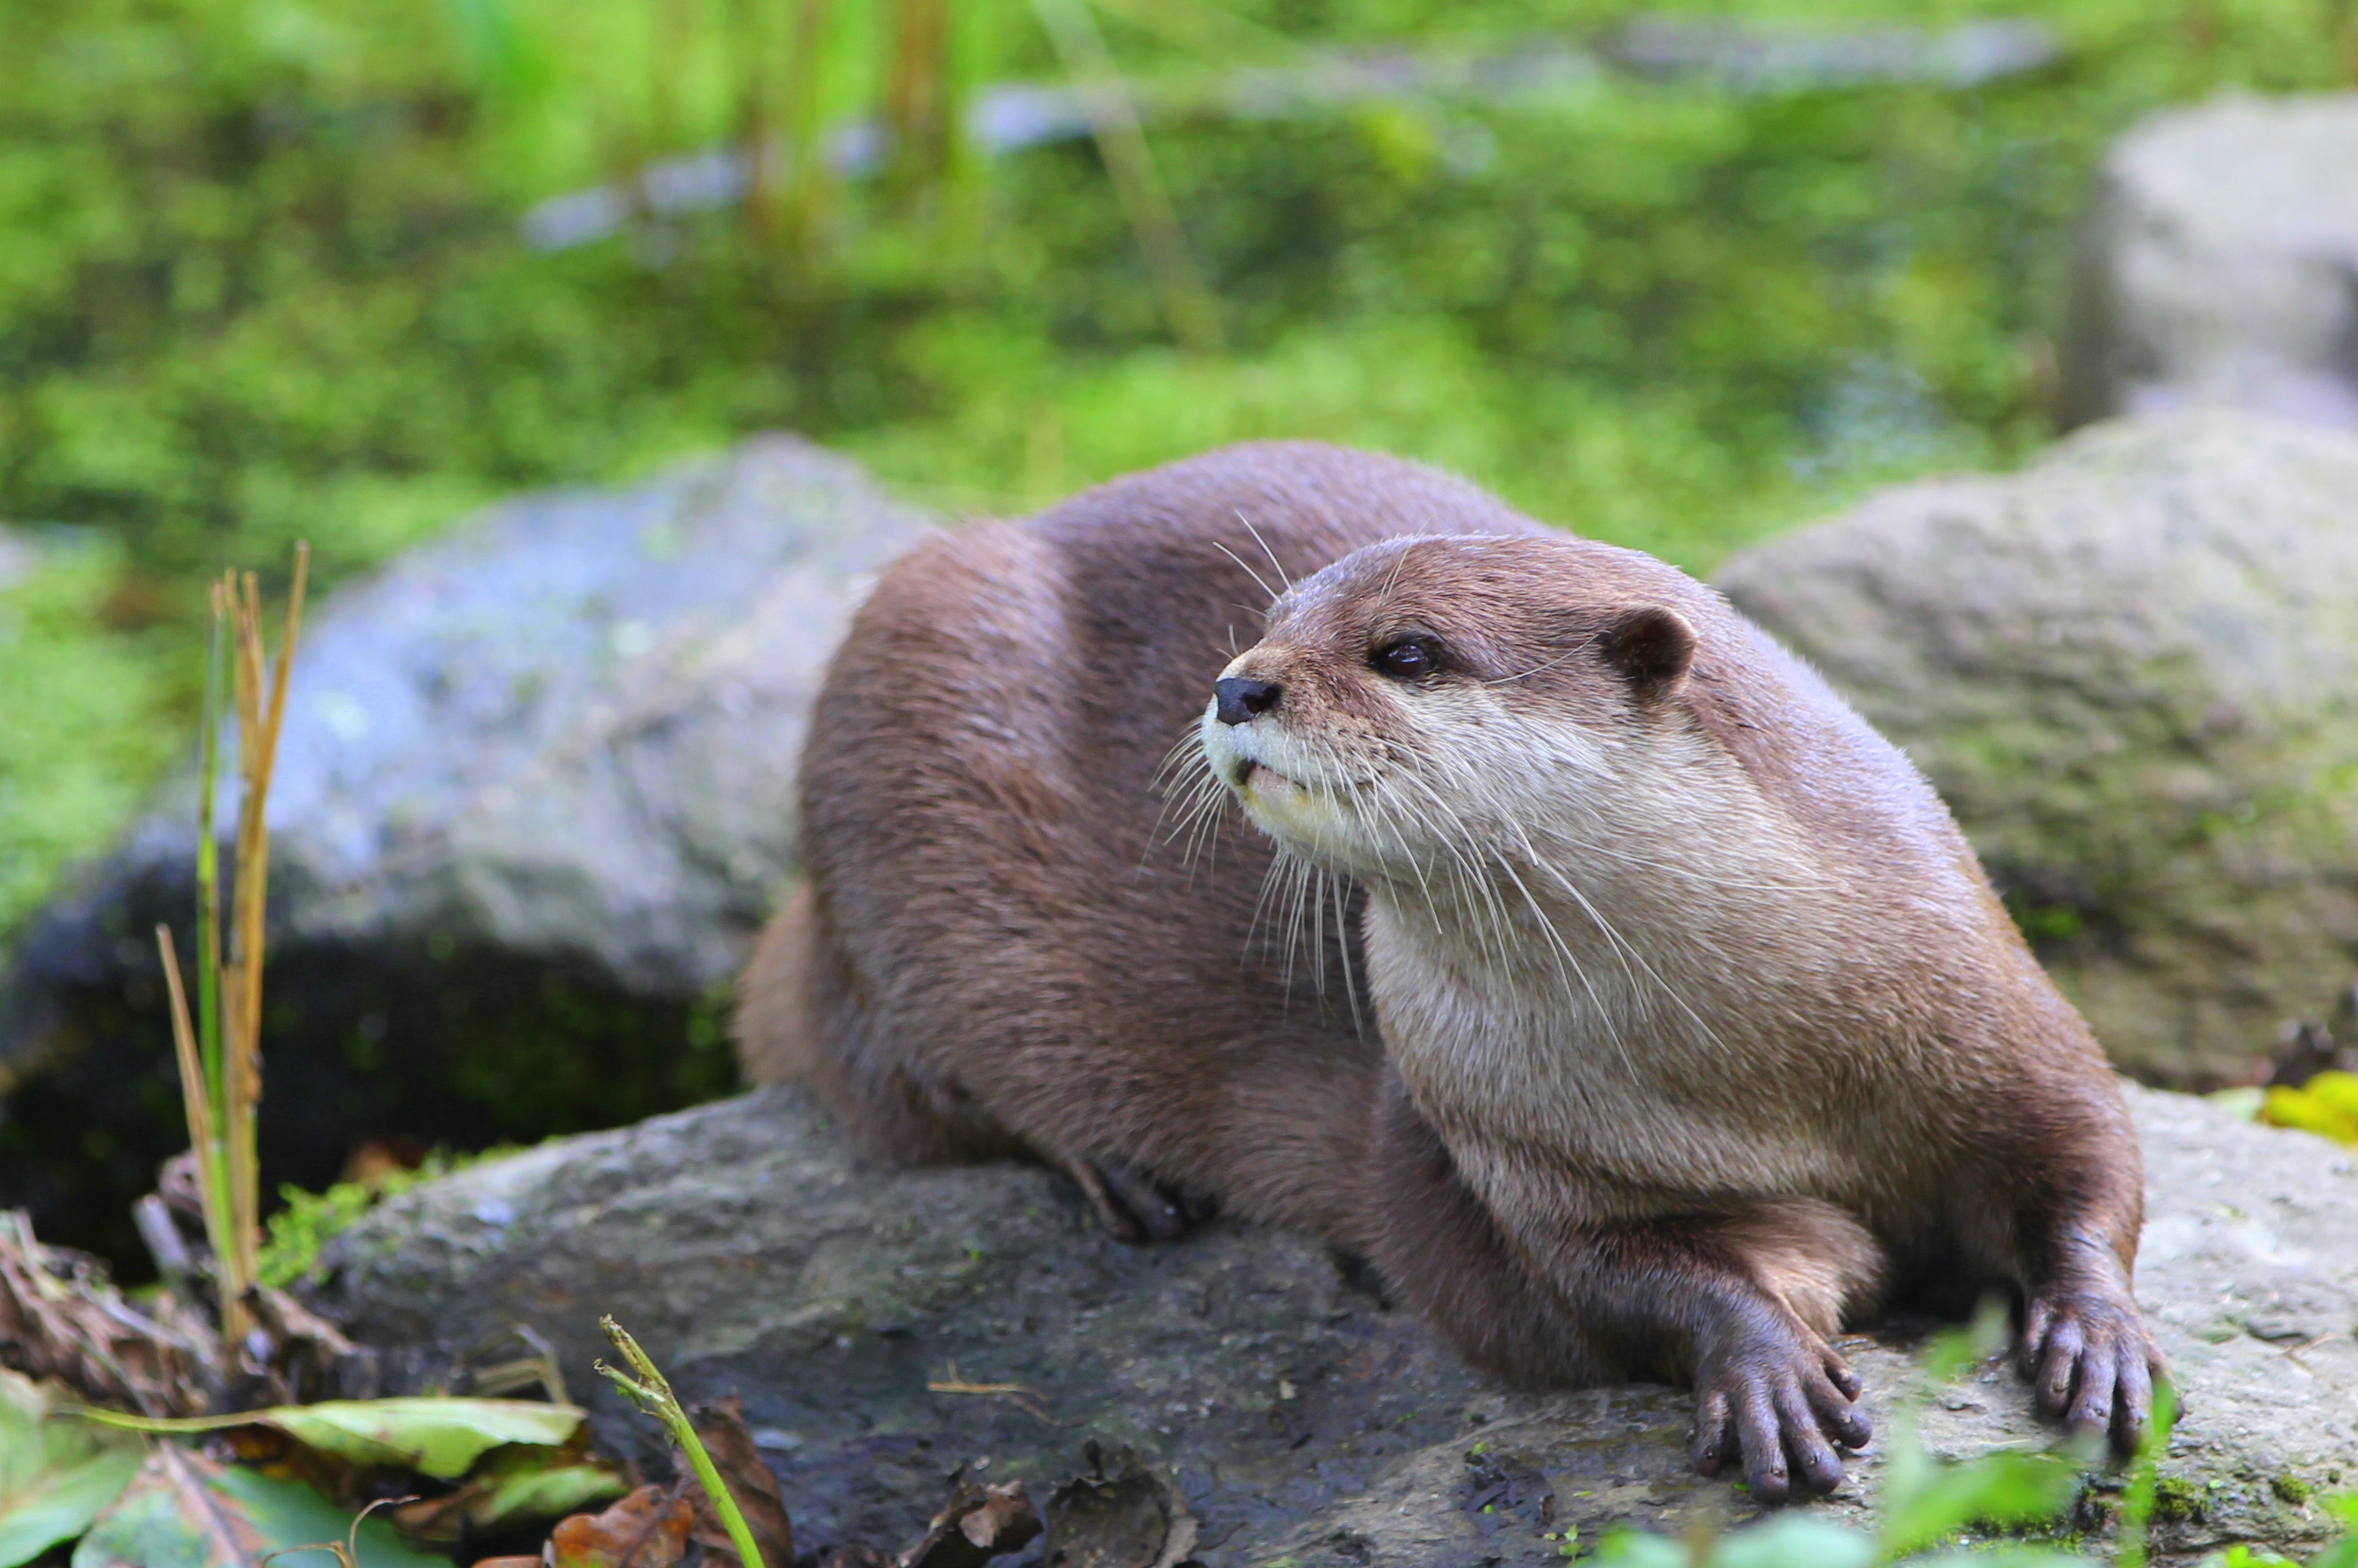
tree, water, nature, sun, animal, wildlife, zoo, mammal, rest, fauna, playful, close up, whiskers, vertebrate, otter, mink, marmot, mustelidae